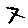
Label: 7